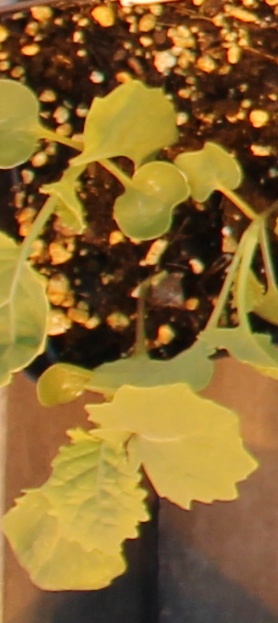
Label: Canola